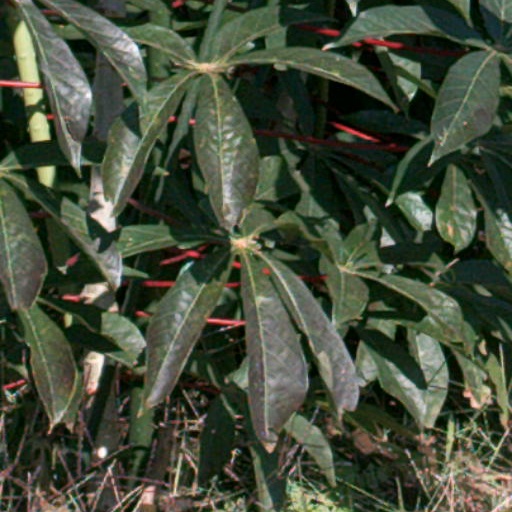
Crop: cassava